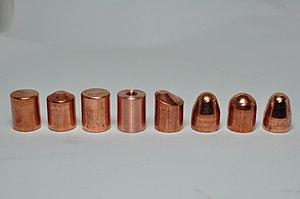
Le soudage par résistance électrique est un moyen d’assemblage indémontable de tôles, entre elles, mais aussi d’écrous, vis, gougeons, sur une tôle, celles-ci peuvent être indifféremment d’acier, d’acier galvanisé ou électrozingué, d’aluminium mais aussi de cuivre, laiton, zinc, nickel, or, argent, plomb.